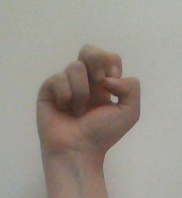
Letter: gaaf